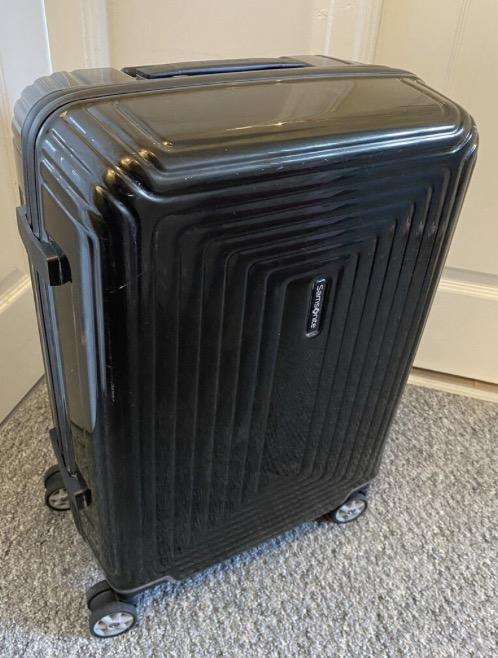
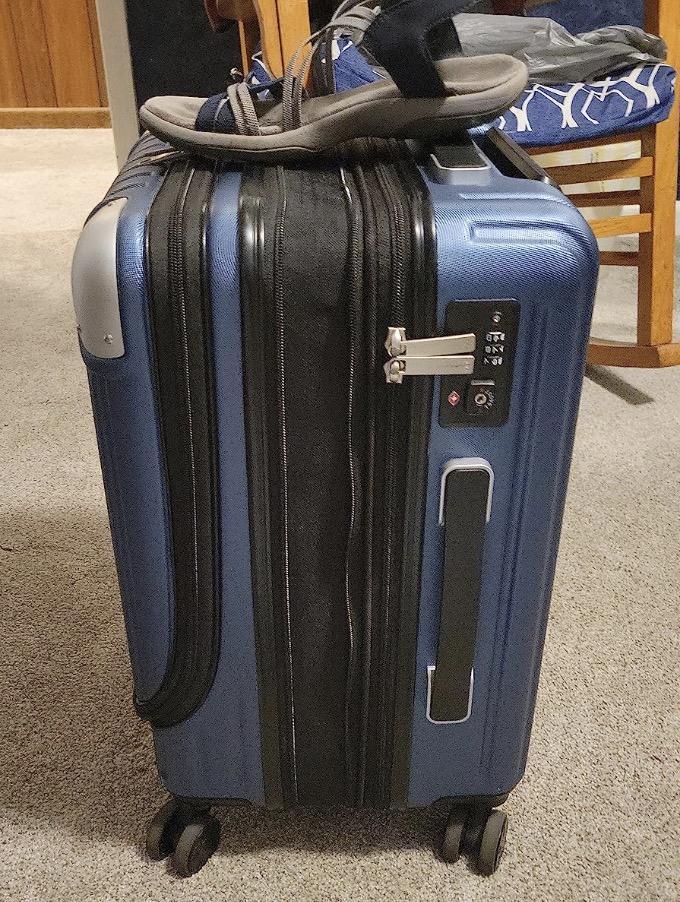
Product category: items_tea
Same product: no